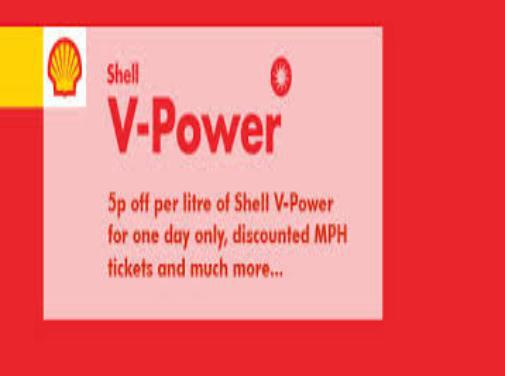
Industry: Transportation